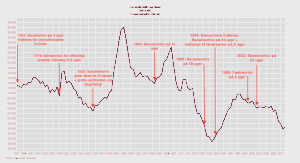
Danmarks demografi / Demografiske data / Fødselsrate
Antal fødsler i Danmark 1901-2014 med historiske angivelser vedrørende ændringer af vilkår for forældre.
Danmarks demografi sammenfatter viden om den danske befolknings størrelse og udvikling. Befolkningens størrelse var 5.822.763 mennesker den 1. januar 2020. Bortset fra en kort periode i 1980'erne har befolkningen været næsten konstant stigende de sidste par hundrede år. I de sidste 30 år er befolkningen vokset med 13 %. Det skyldes dels, at landet har et fødselsoverskud og dels, at Danmark har positiv nettoindvandring.